Stowe Gardens

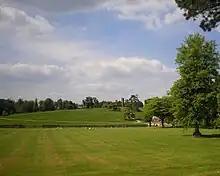
Stowe Gardens, The Hawkwell Field, with the Palladian Bridge on the right and the Gothic Temple on the rising ground straight ahead. Beyond, the Queen's Temple and Lord Cobham's Monument are just visible.

On the western edge of the lawn, the statue was rebuilt in 2004 by the National Trust. This is a monument to King George II, originally built in 1724 before he became king. The monument consists of an unfluted Corinthian column on a plinth over high that supports the Portland stone sculpture of the King which is a copy of the statue sold in 1921. The pillar has this inscription from Horace's Ode 15, Book IV: